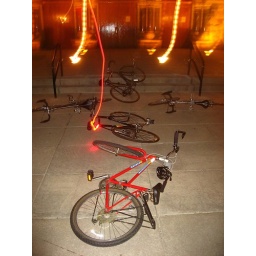
Bikes arranged in shape of a cross in front of a church -- 2 points.